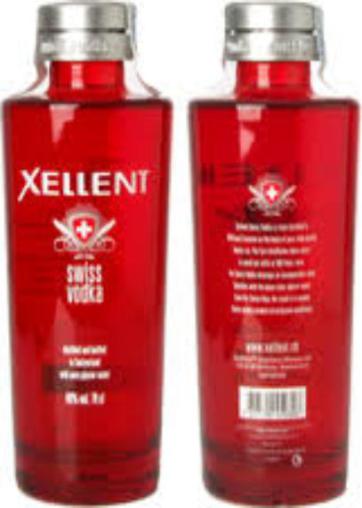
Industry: Necessities